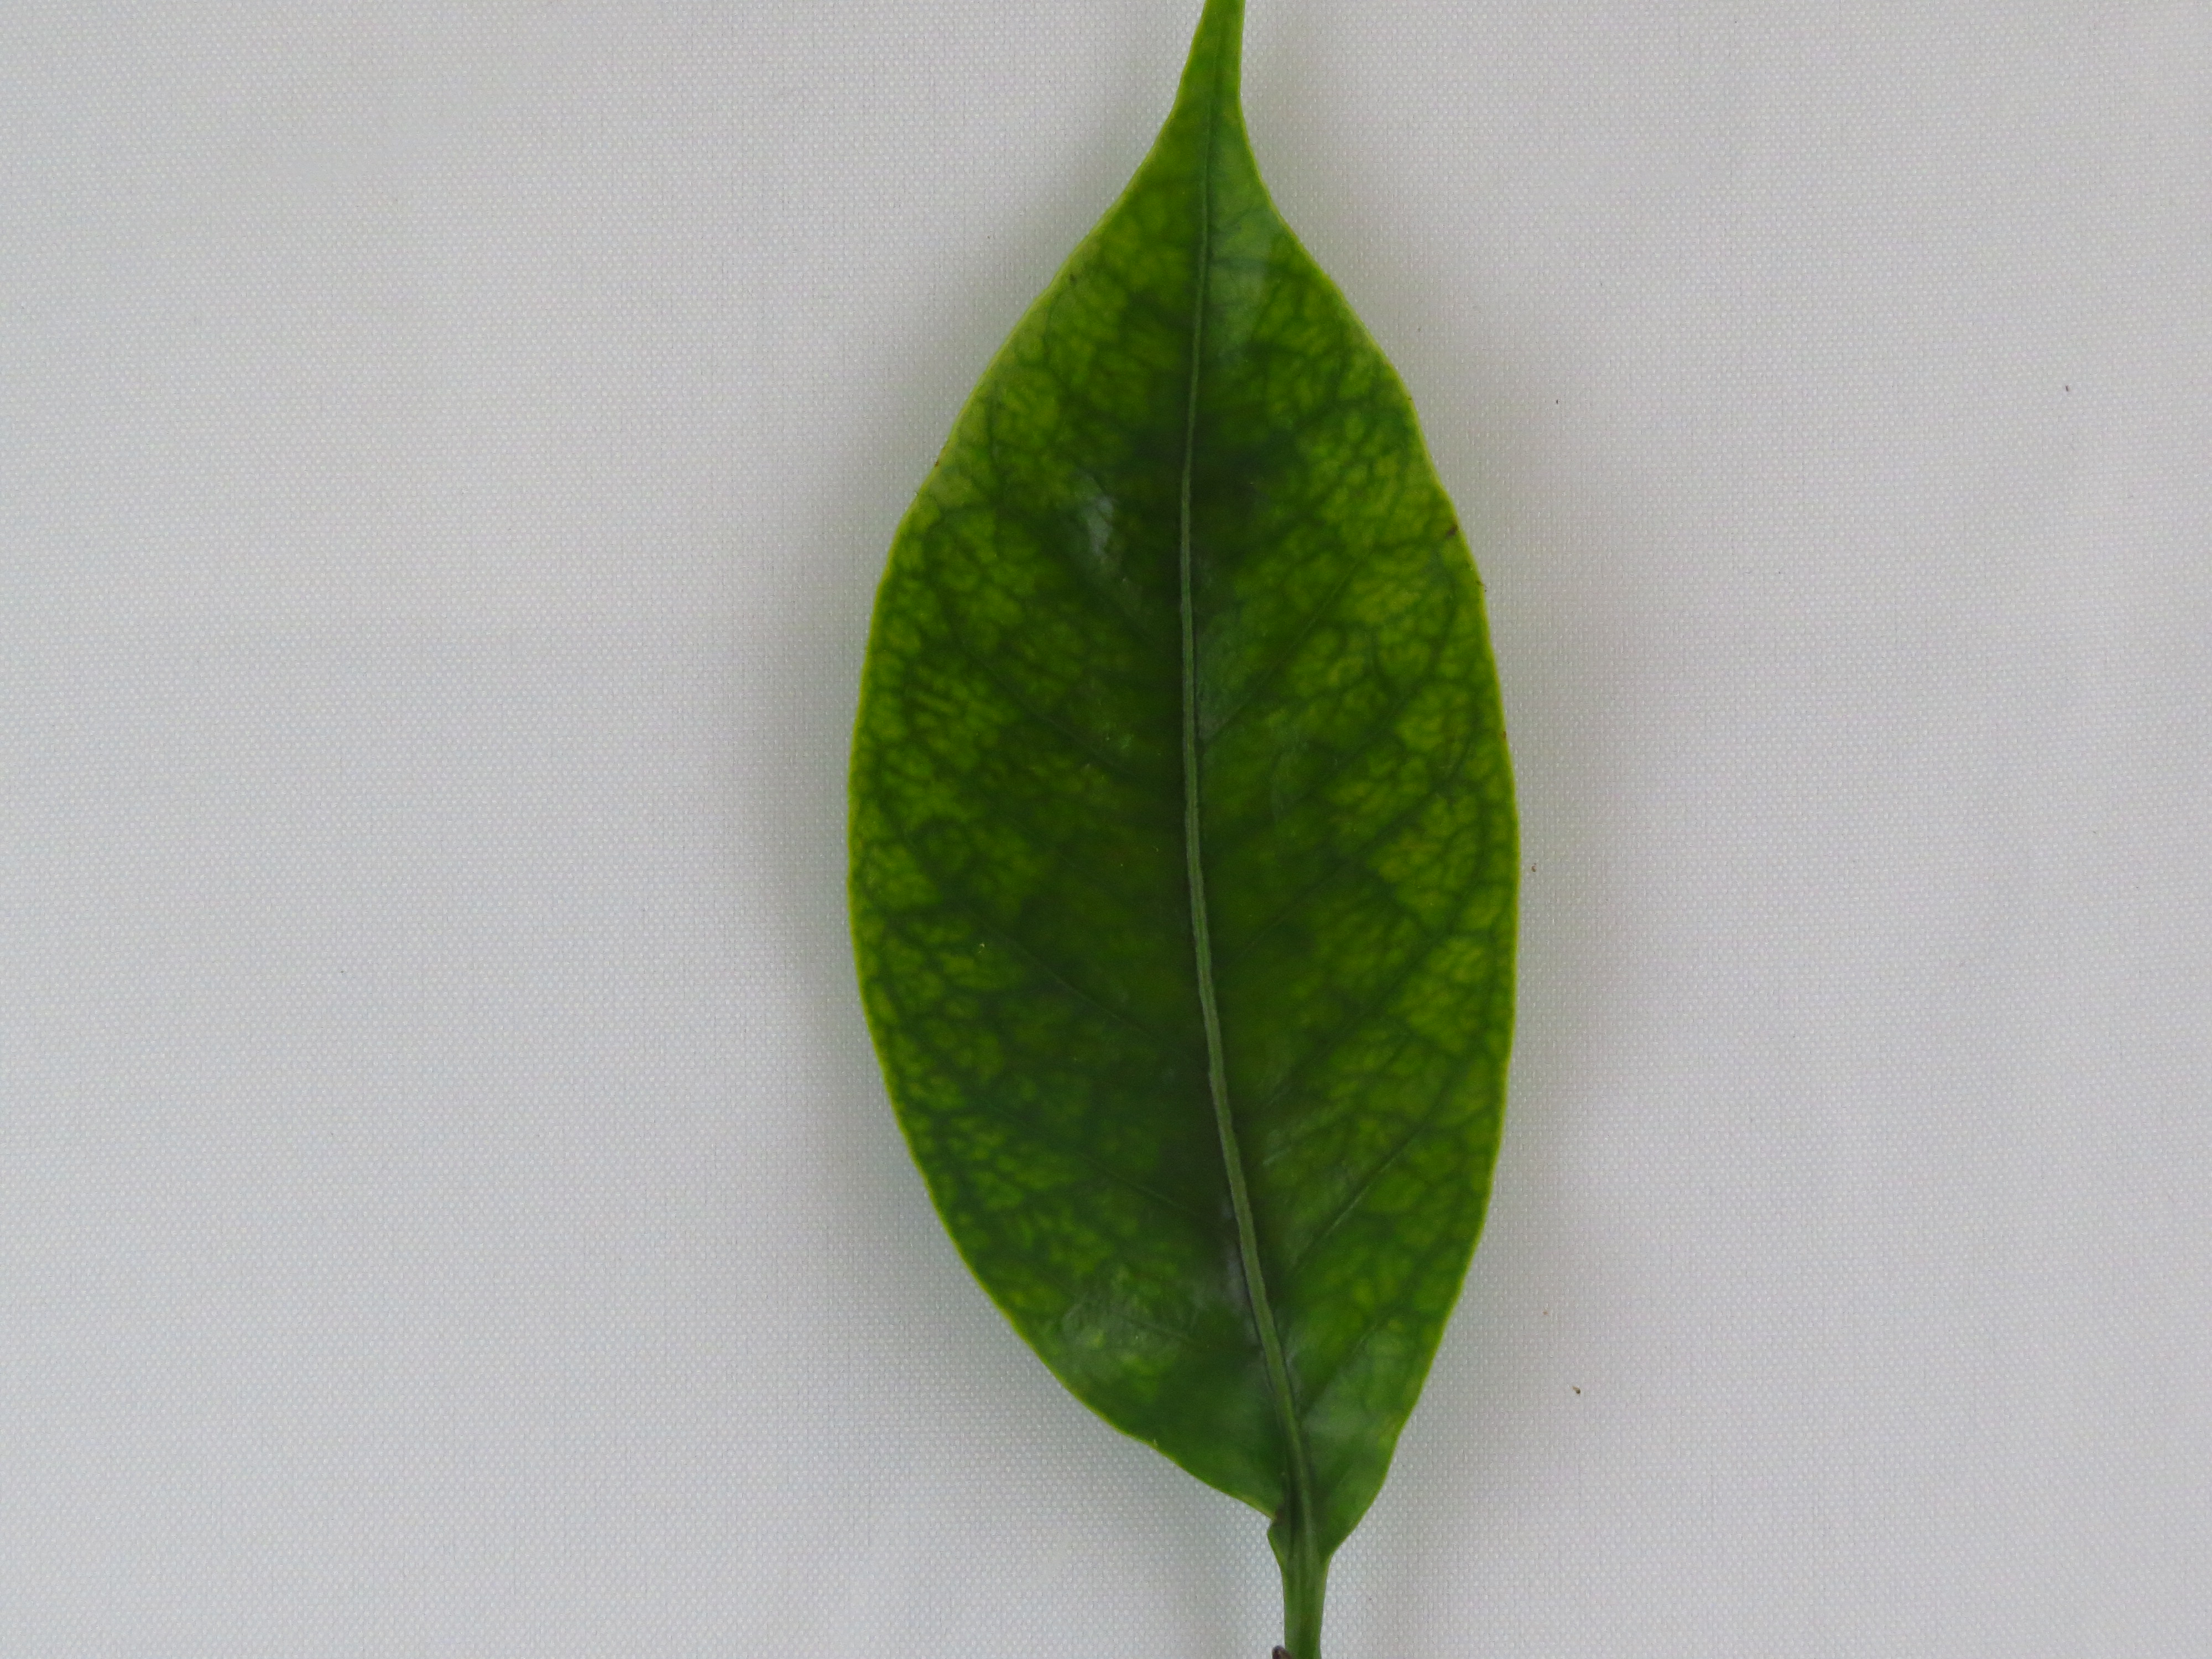
Label: manganese-Mn